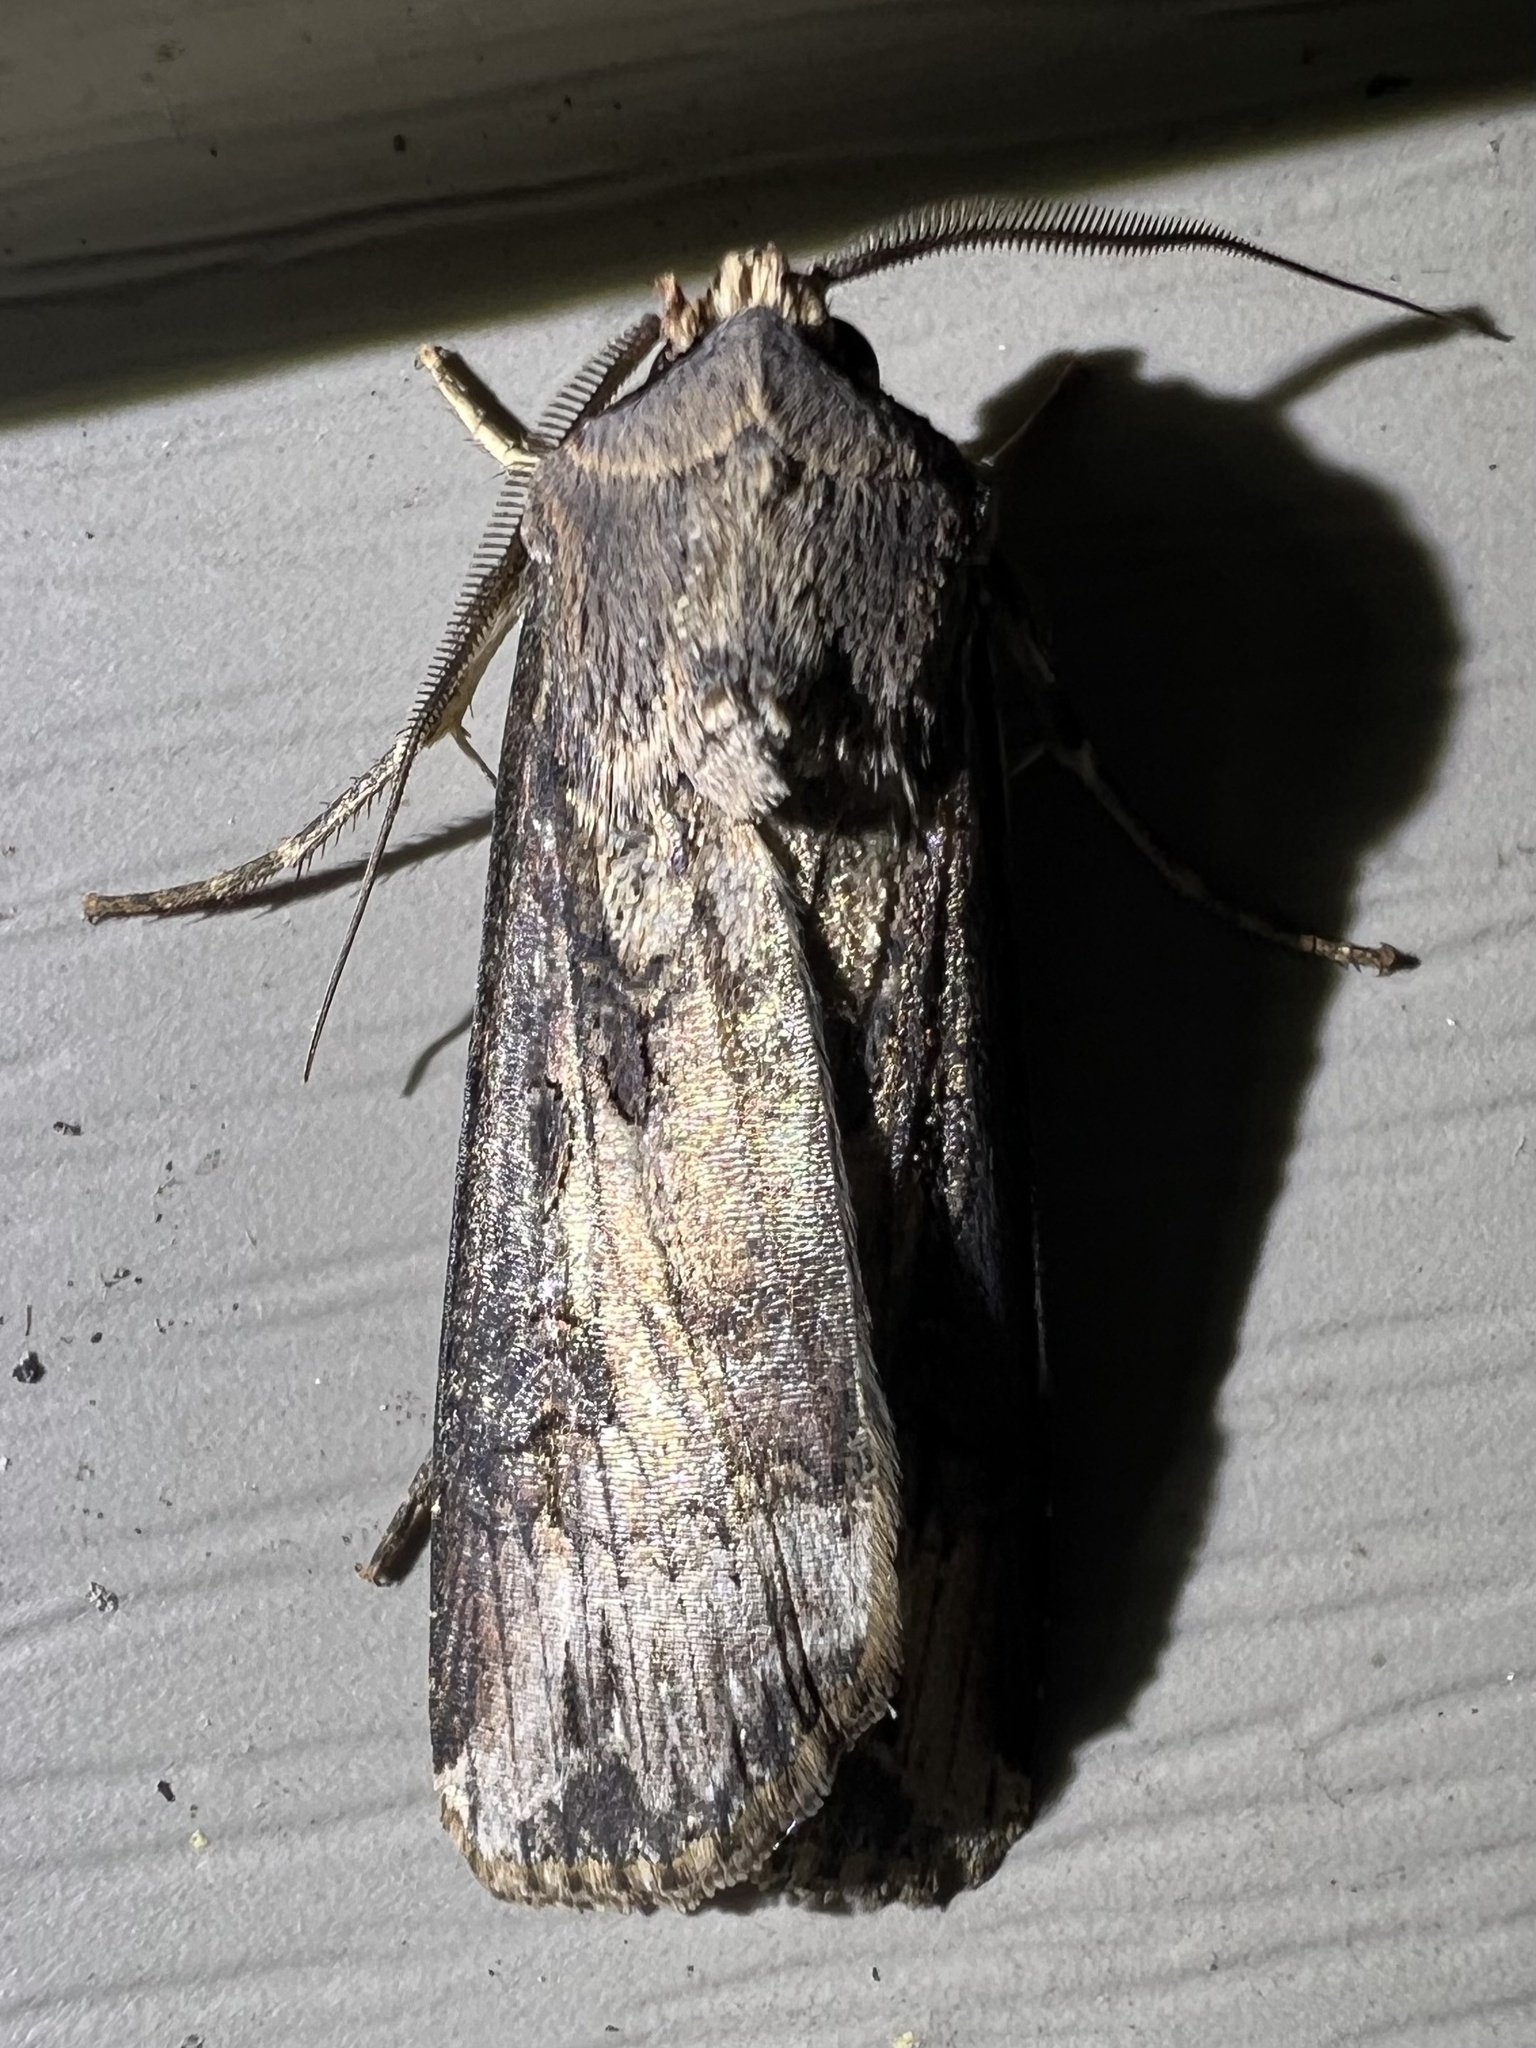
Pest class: cutworms